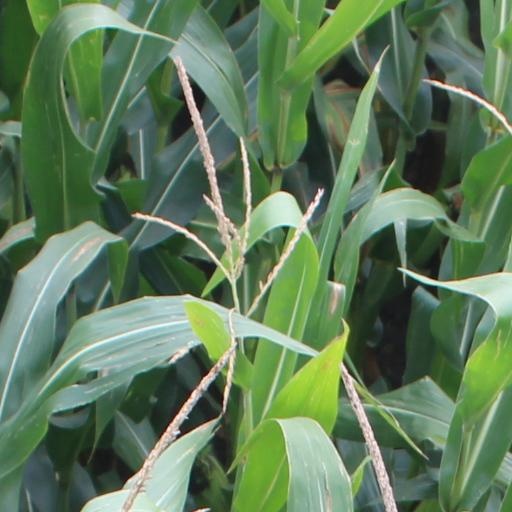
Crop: maize; corn